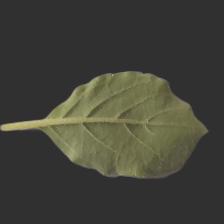
Plant: Tulsi